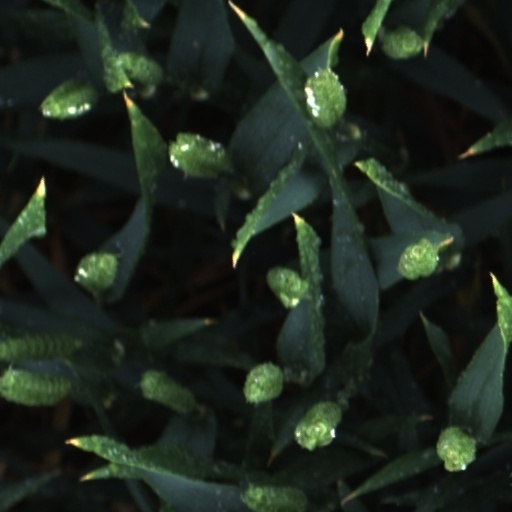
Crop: wheat